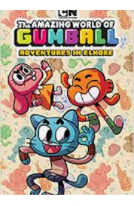
Portrait style: Cartoon Portrait